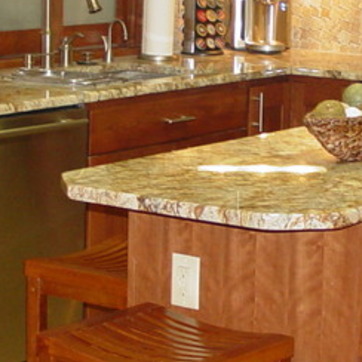
Material: polishedstone